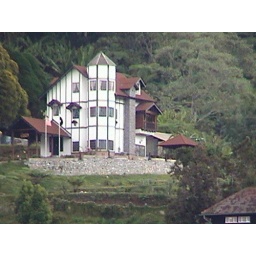
un known house right in the mid of tea plantation at Palas river Cameron Highland Malaysia